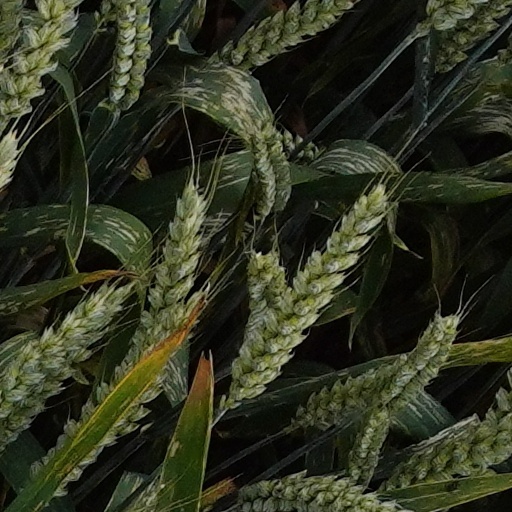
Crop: wheat